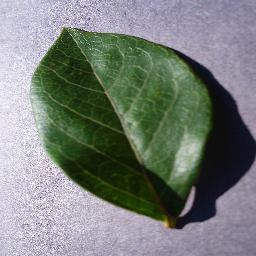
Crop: blueberry
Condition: healthy